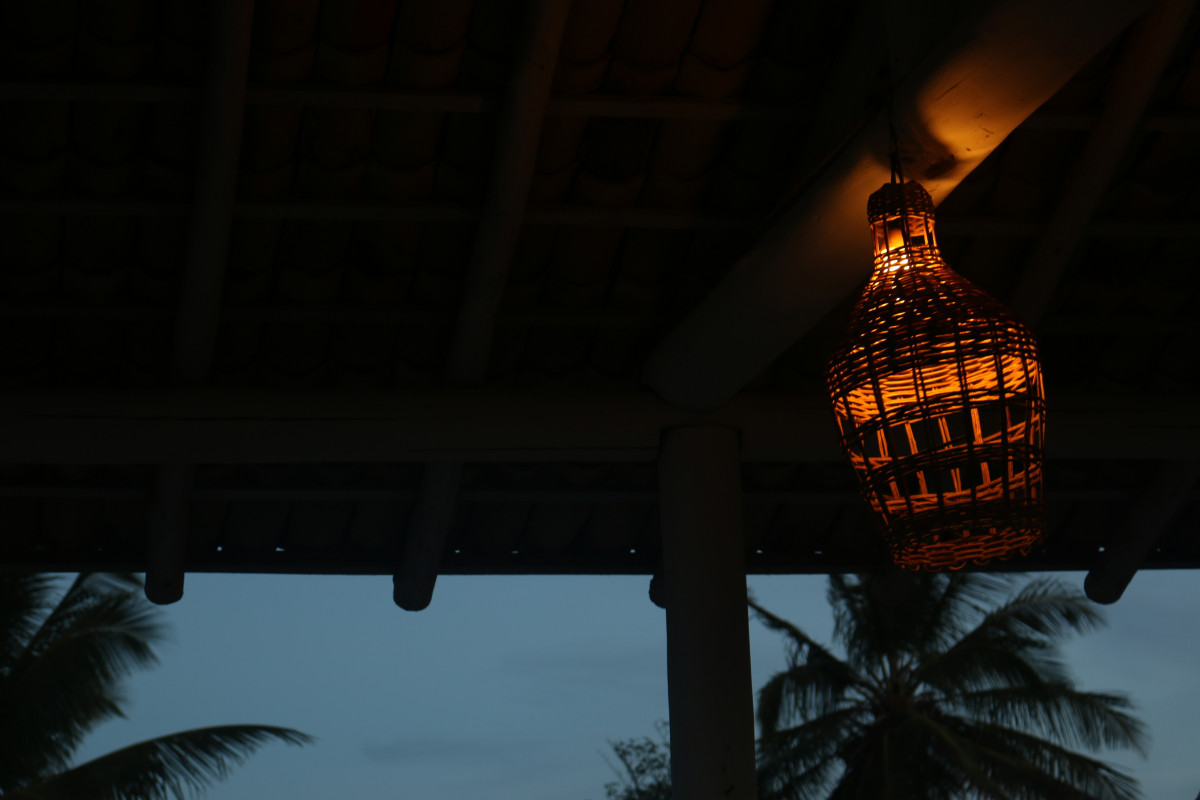
Tags: night, evening, reflection, darkness, lighting